Jadson André

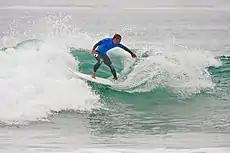
Jadson at "Hurley Pro" championship in San Diego, California, EUA.

One of his greatest achievements in the sport was the title of the Brazilian leg of the ASP World Tour held in 2010, in Imbituba (SC) with a brilliant victory, beating one of the greatest surfers in activity, the American Kelly Slater, eleven times world champion.